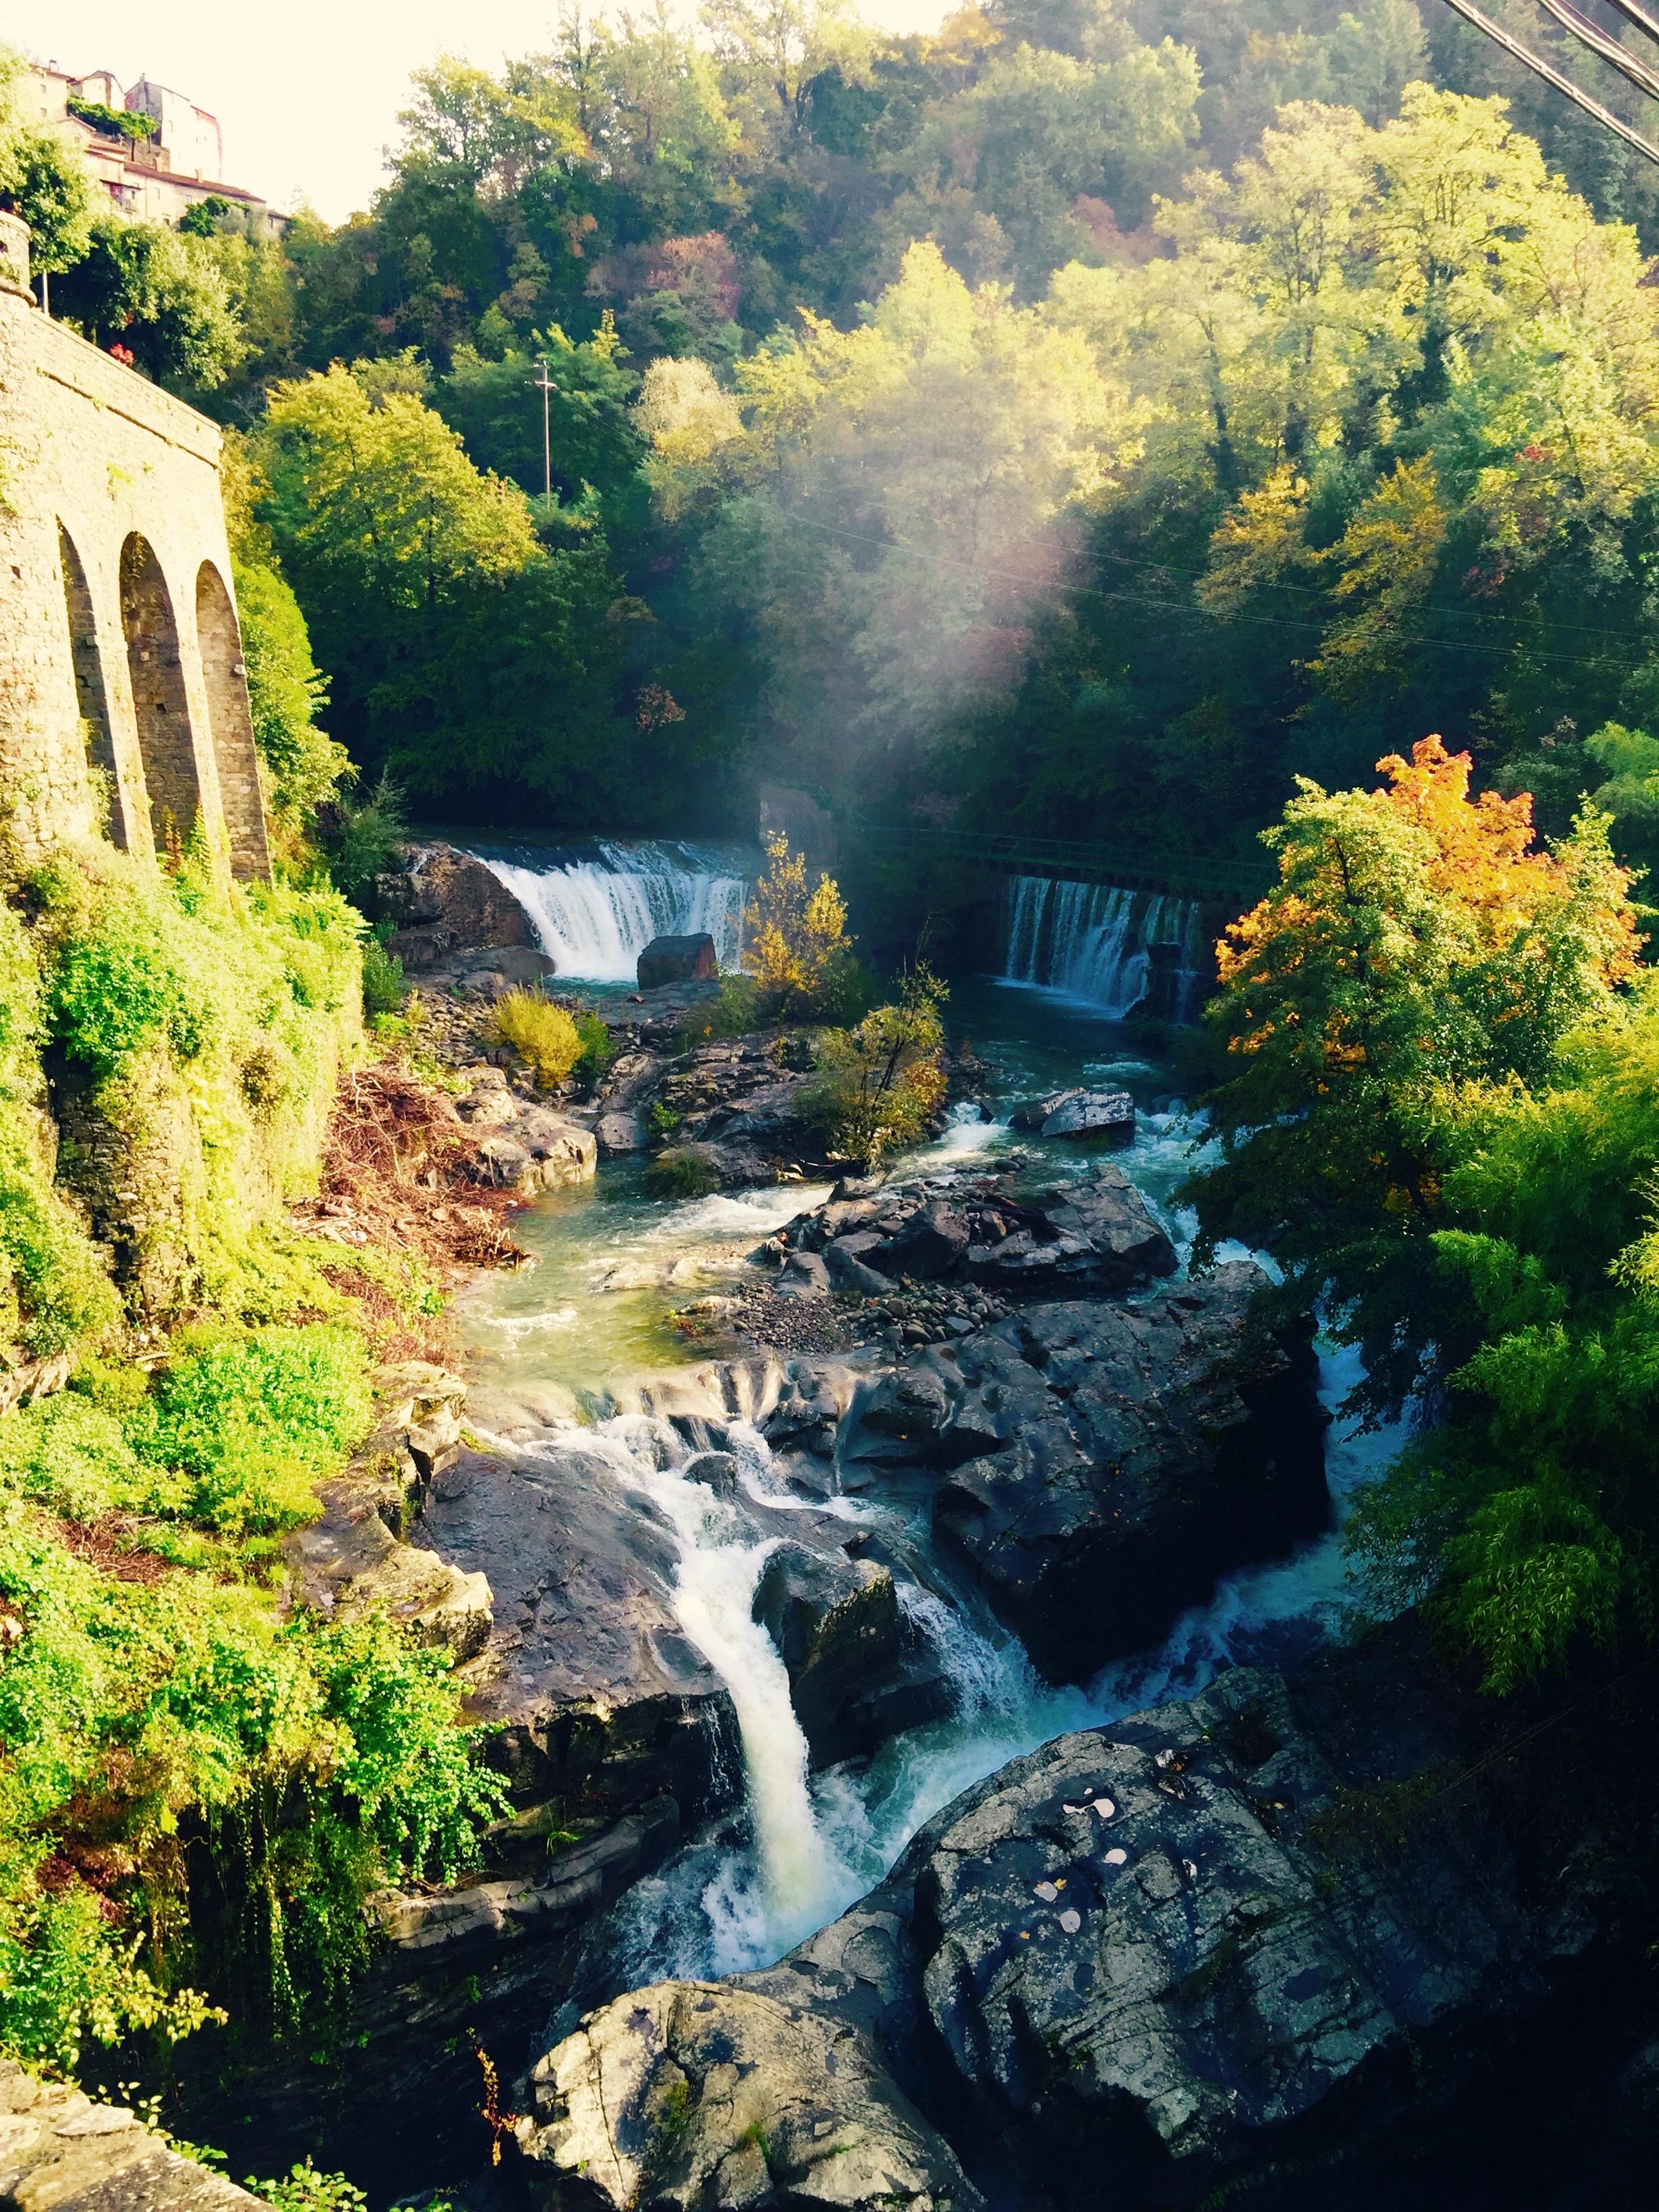
landscape, tree, nature, waterfall, river, stream, autumn, body of water, water feature